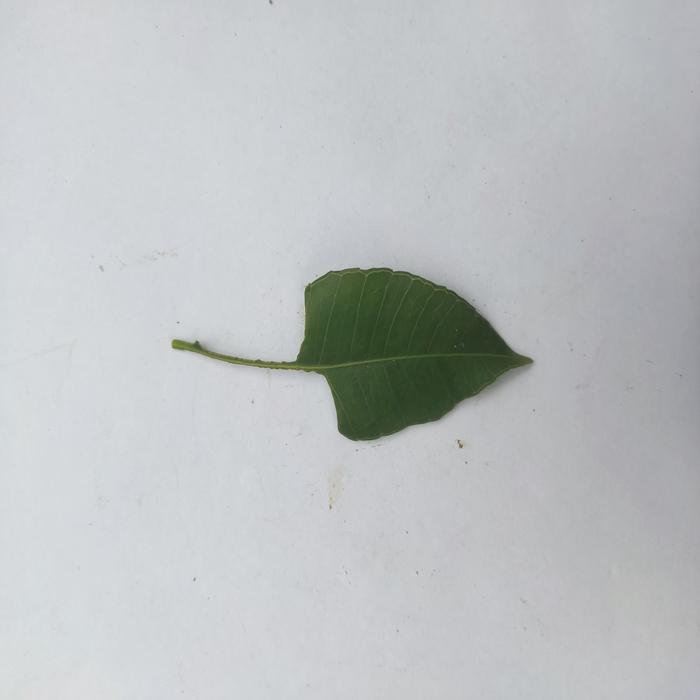
Crop: Hog Plum
Leaf condition: Caterpillars_Infestation